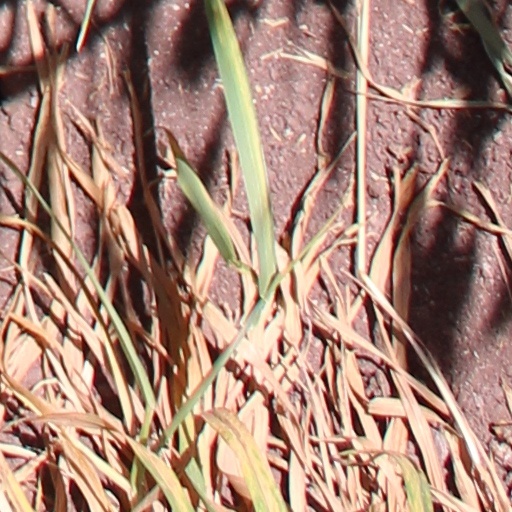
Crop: wheat